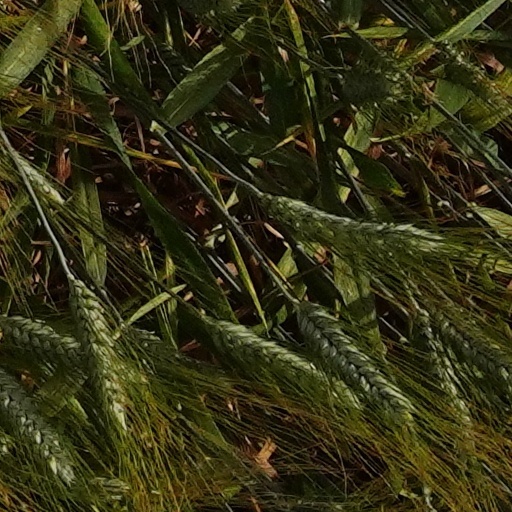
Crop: wheat